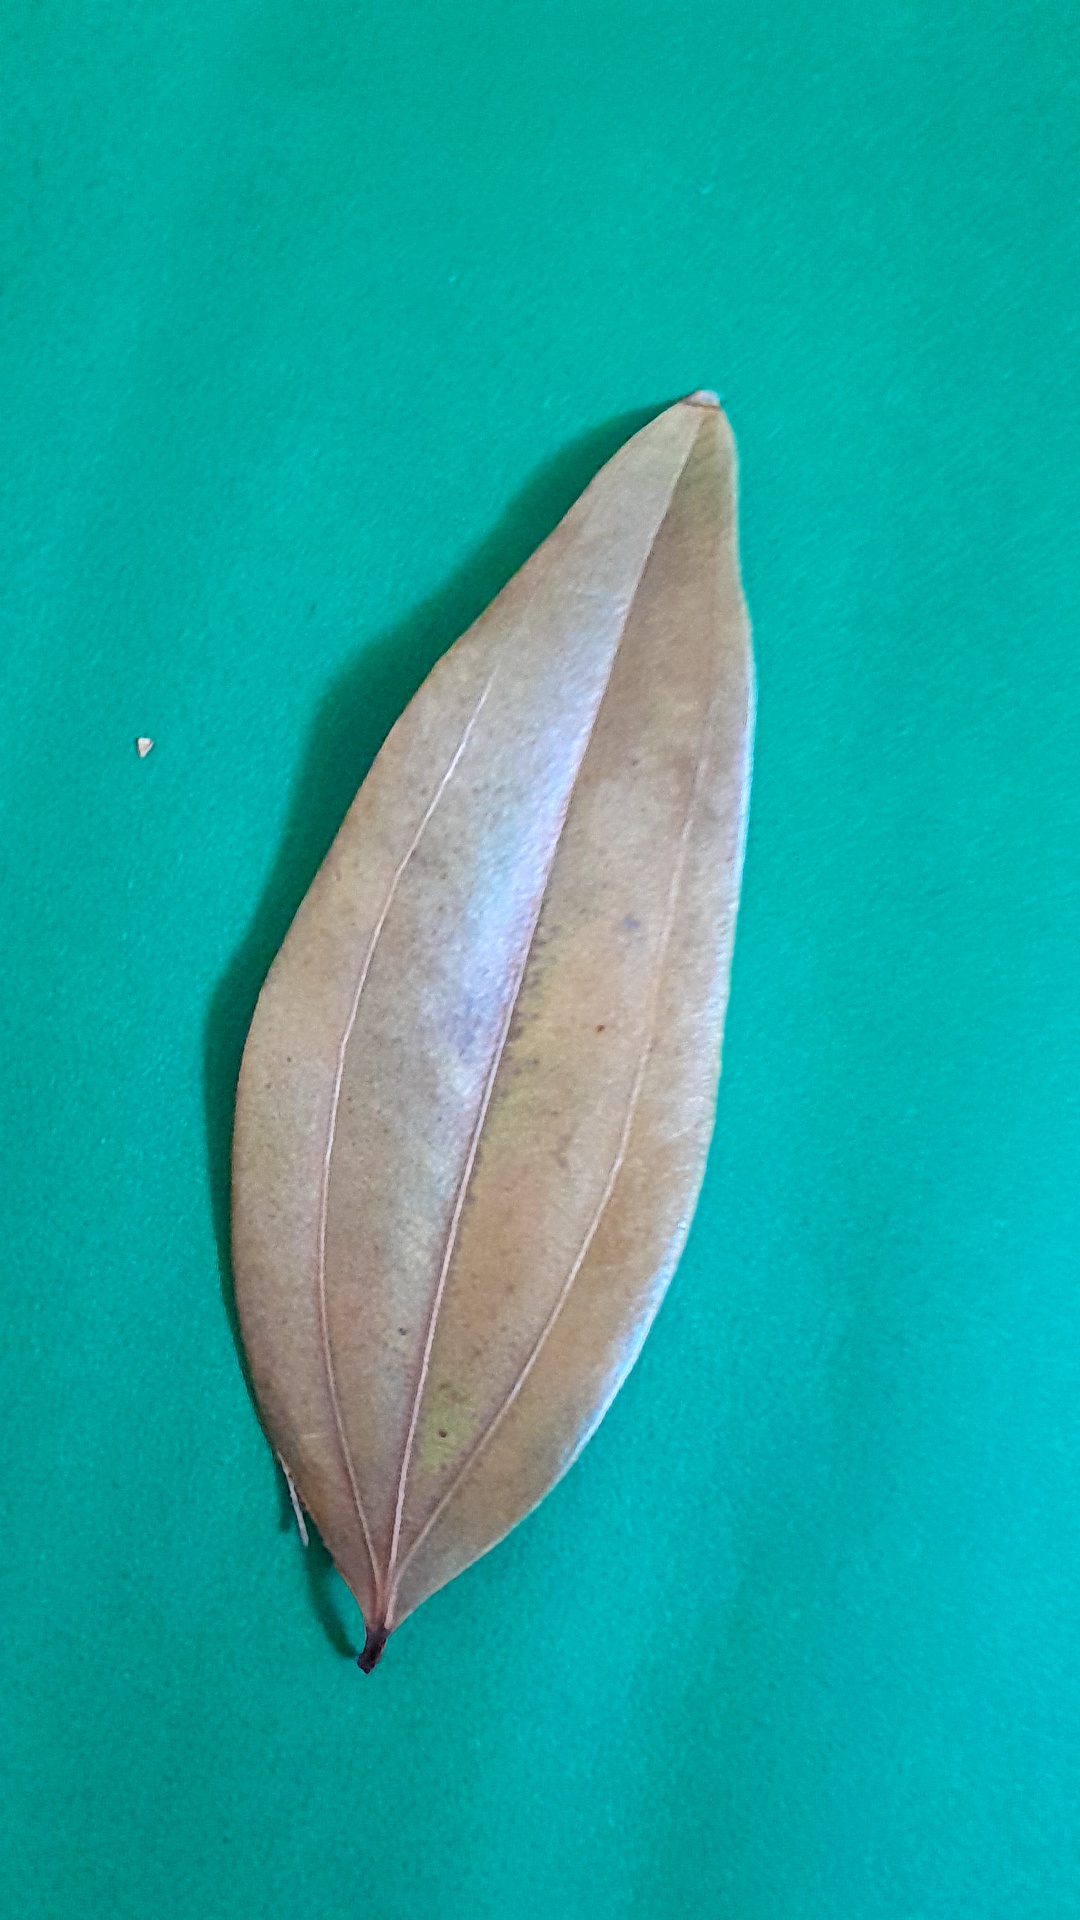
Label: Dry Leaf